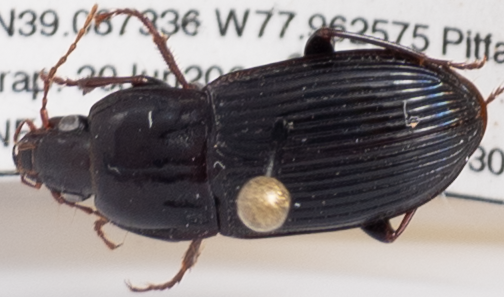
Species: Pterostichus permundus
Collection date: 2020-06-30
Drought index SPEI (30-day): -0.09
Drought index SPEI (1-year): -0.216
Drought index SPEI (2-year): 1.69